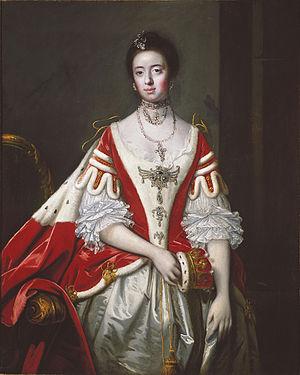
La noblesse britannique désigne l'ensemble des personnes qui portent officiellement, dans le Royaume-Uni, un titre de noblesse. Elle se compose de deux classes qui répondent à des règles différentes ; les pairies et la landed gentry. Les pairs sont les personnes détenants des titres de courtoisies ou honorifiques de duc, marquis, comte, vicomte et baron; ces dignités des différentes pairies constituent la nobility au sens strict. La Landed gentry est assimilé à la noblesse terrienne, ses titres sont ceux de baronnet, chevalier et écuyer. Bien que la noblesse britannique soit très codifiée, elle peut parfois se révéler fastidieuse à cerner en raison de l'assimilation de la noblesse irlandaise et la noblesse écossaise qui possédaient certains titres spécifiques; ces pays étant autrefois indépendant avant qu'ils appartiennent au Royaume-Uni.